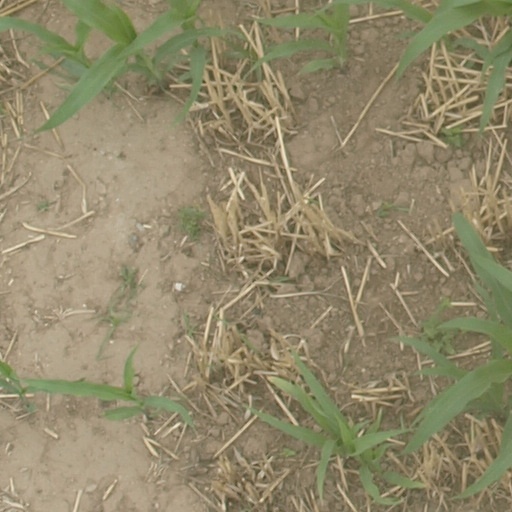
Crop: maize; corn